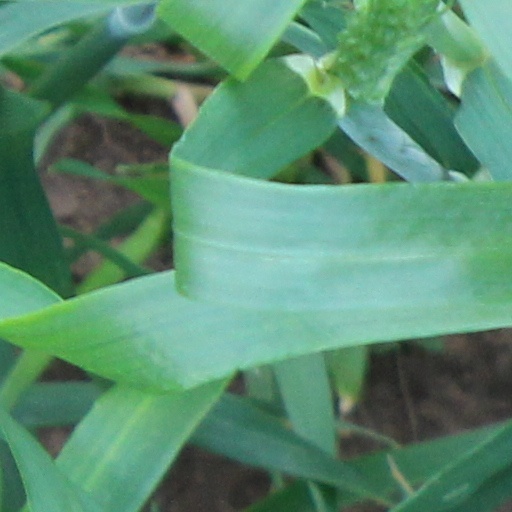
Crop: wheat